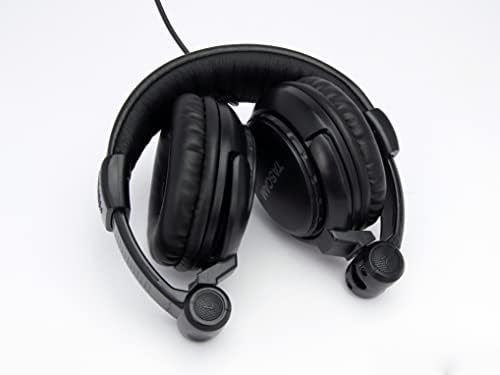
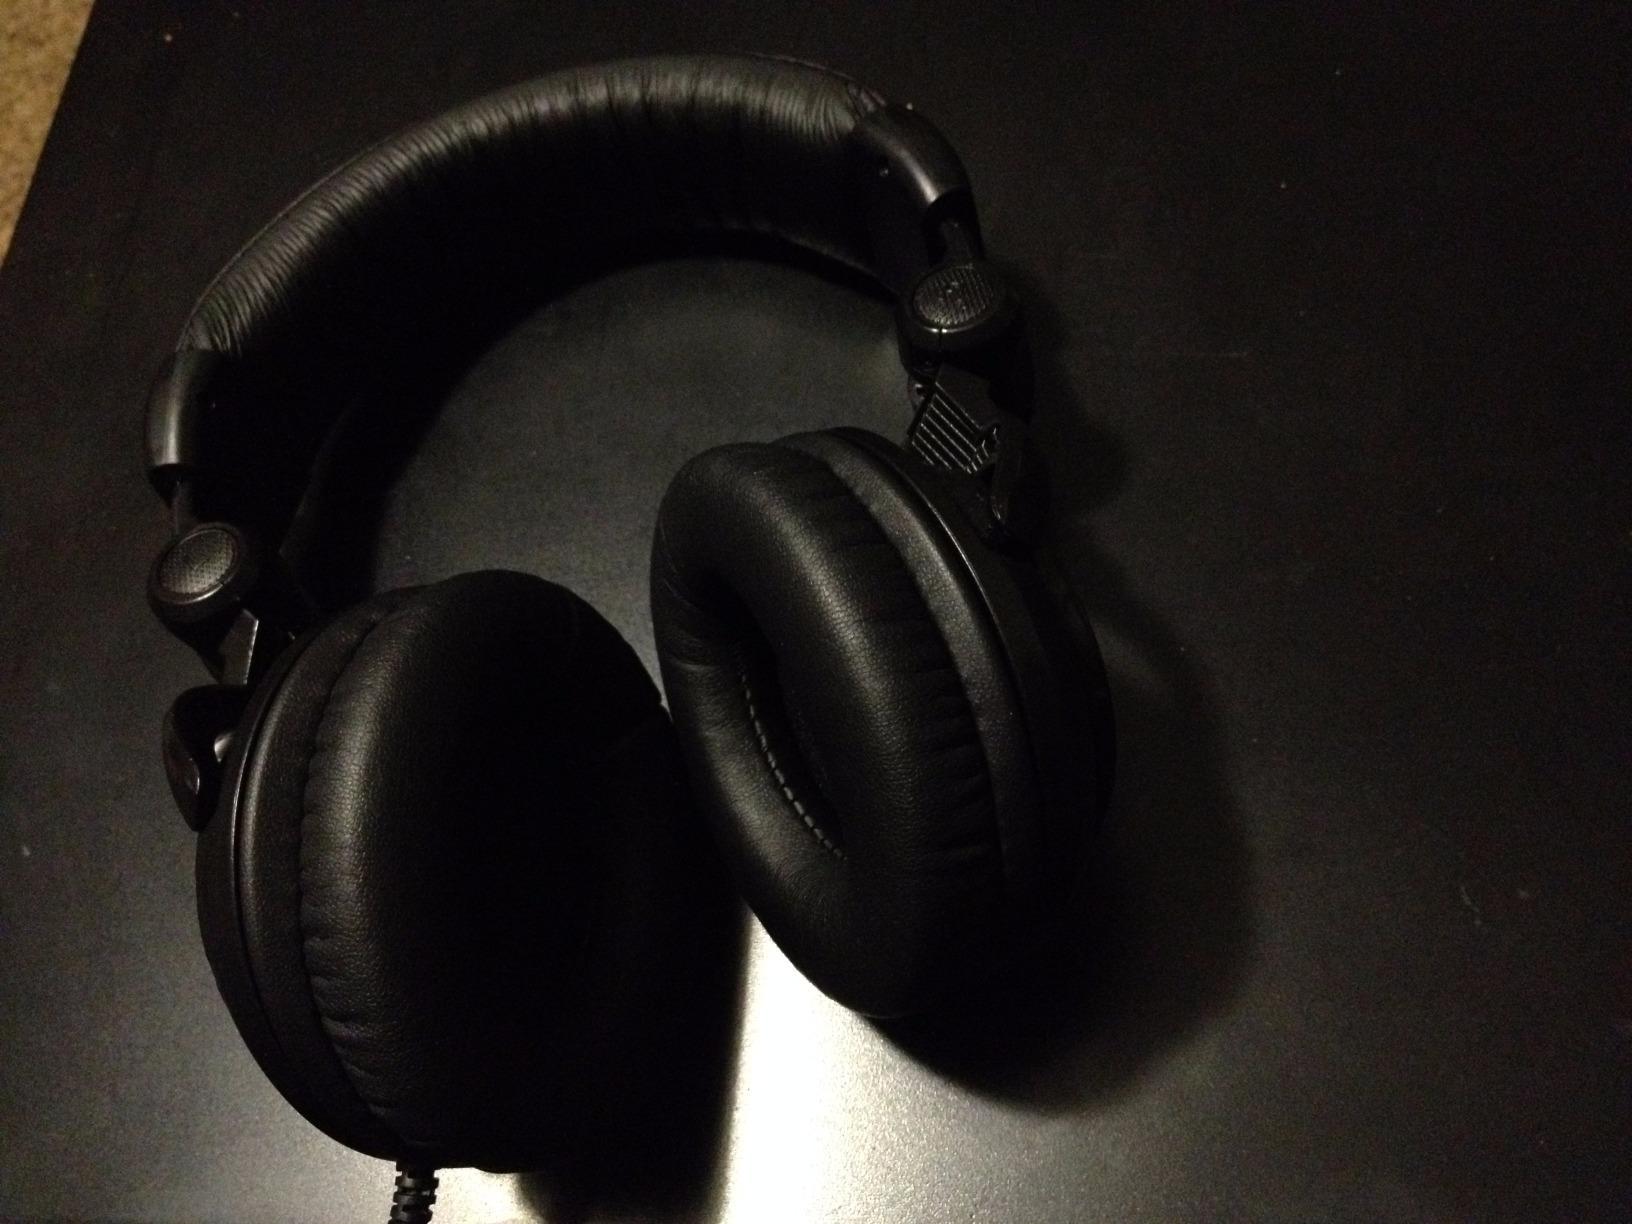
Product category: headphones
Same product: yes